List of New Zealand Labour Party MPs

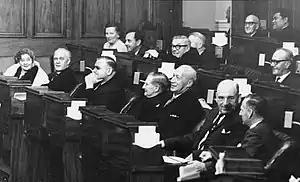
Labour MPs in the House of Representatives chamber, 1966

The following is a list of members of the New Zealand Labour Party who have served in the New Zealand House of Representatives. The New Zealand Labour Party was founded in 1916. Most members had been a part of the United Labour Party or Social Democratic Party.